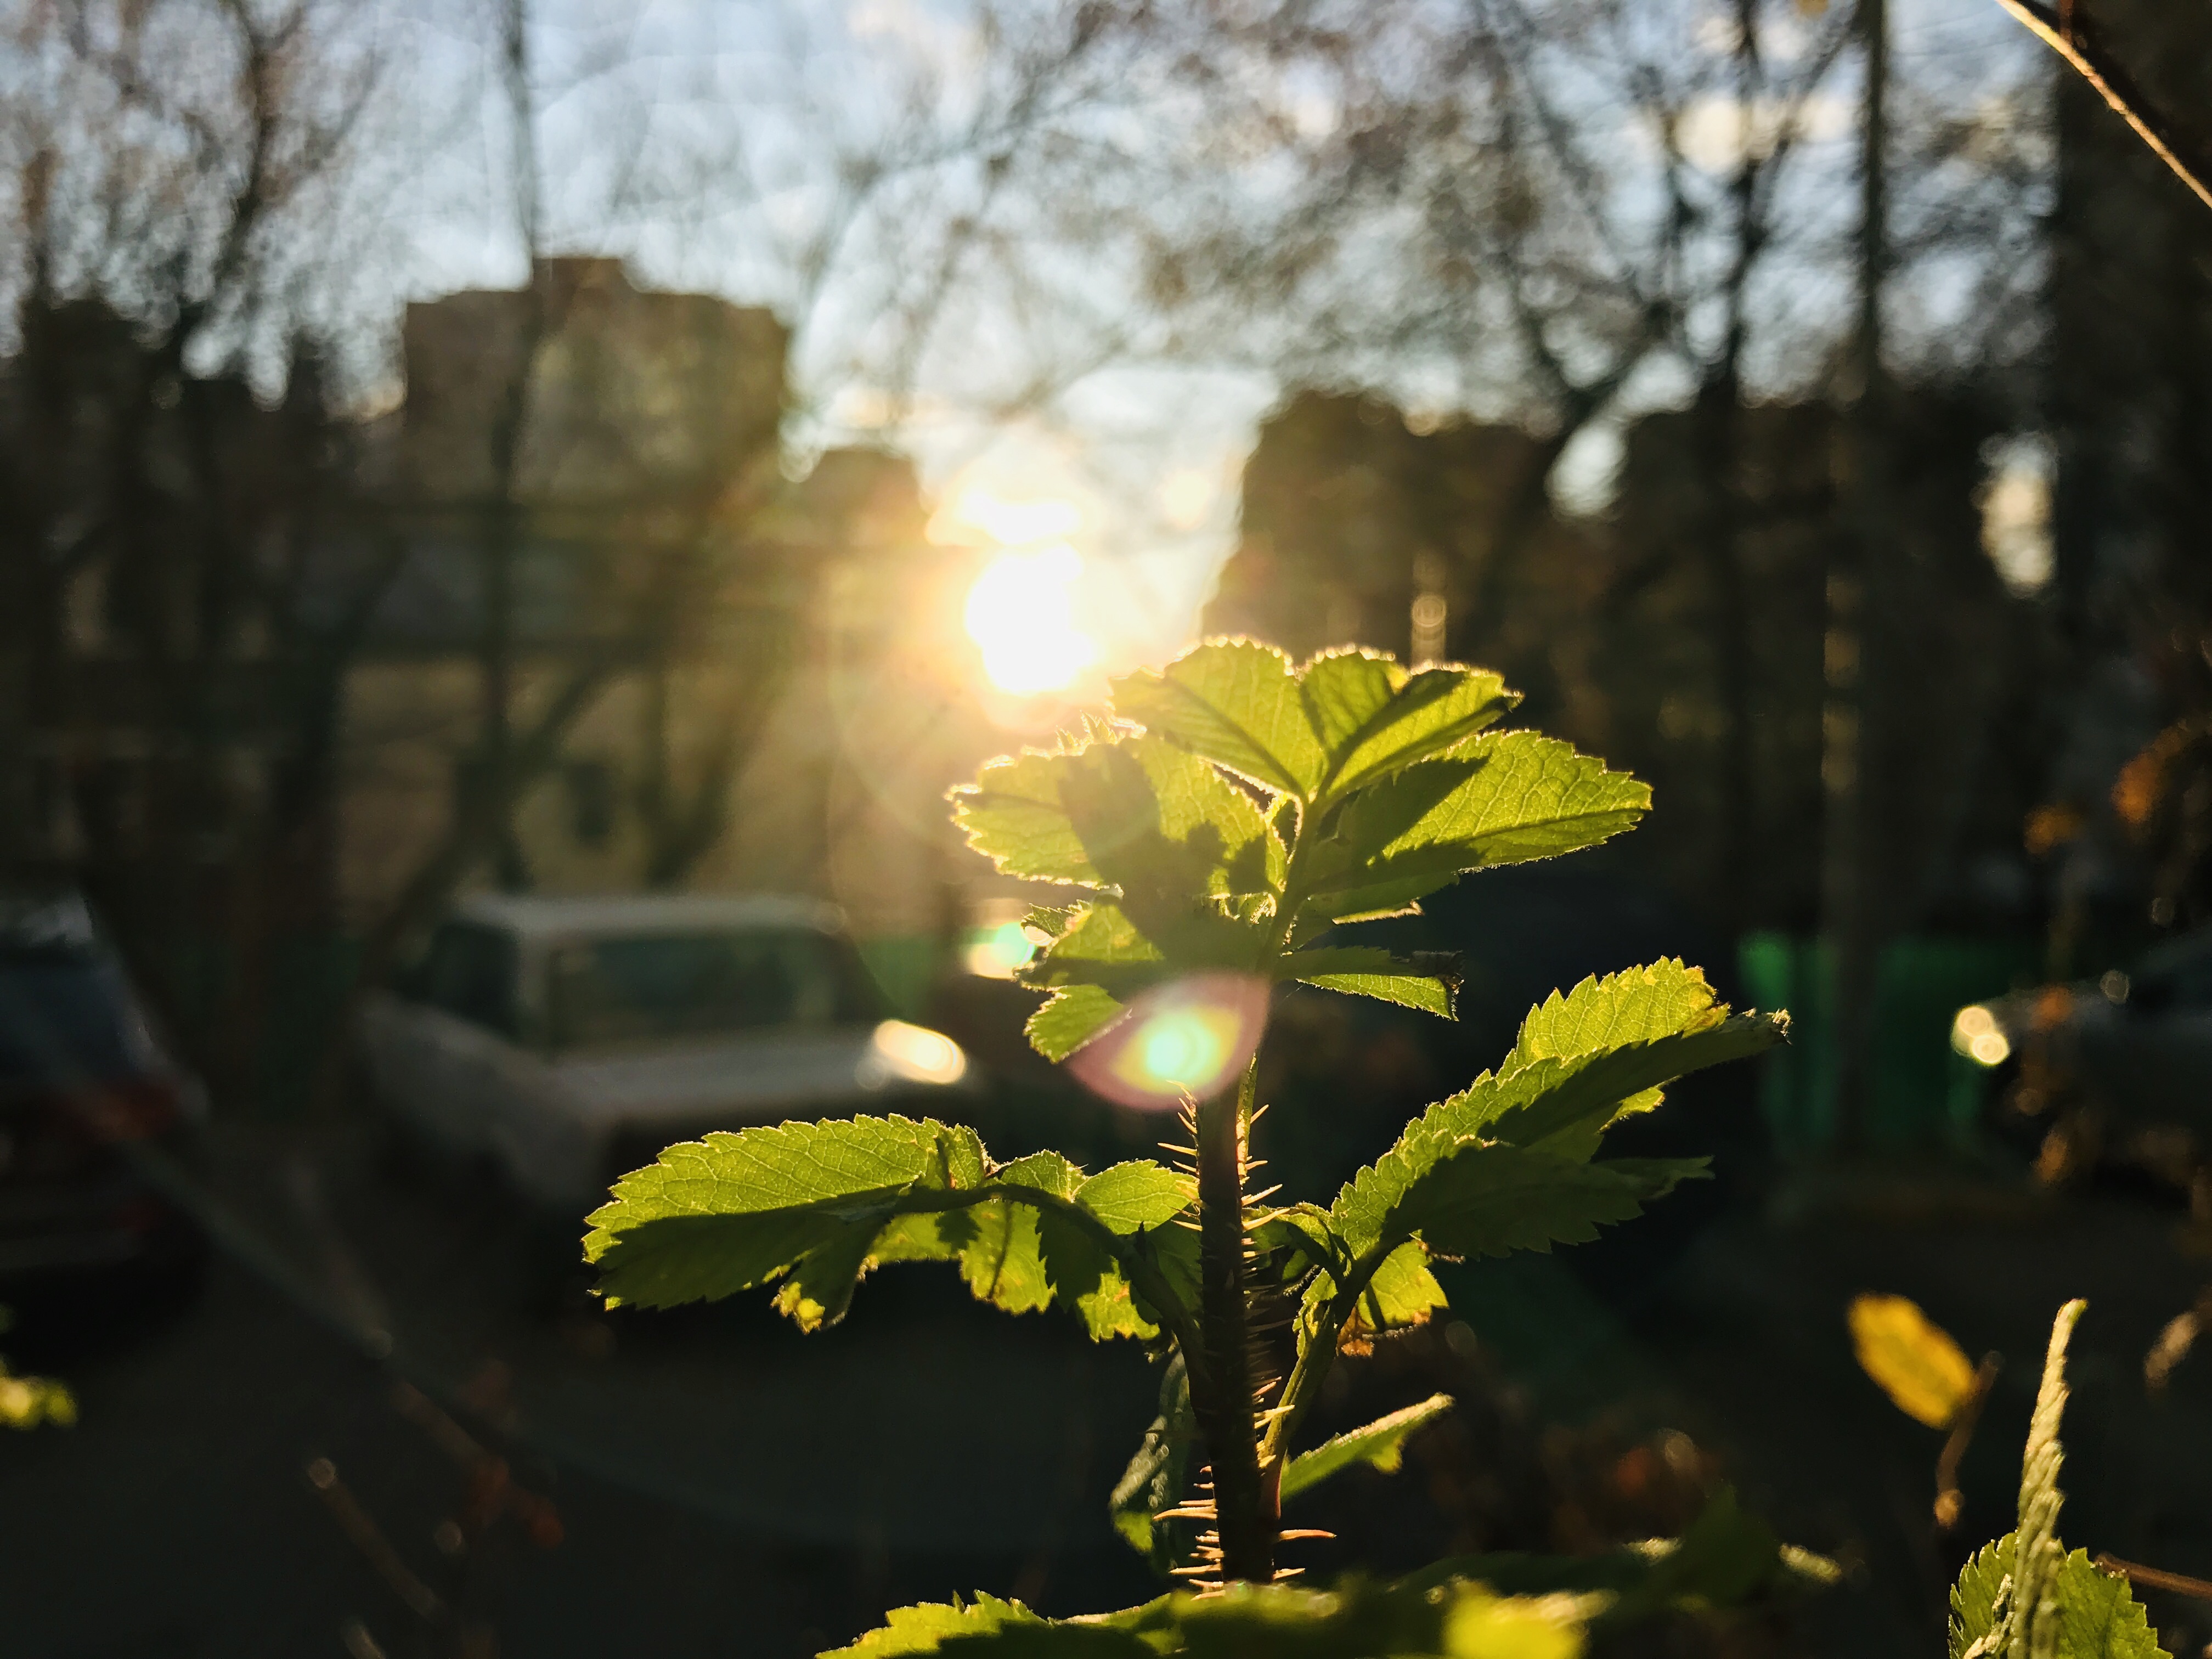
sun, nature, green, trees, nice, interesting, flower, leaf, sunlight, sky, light, morning, plant, branch, tree, yellow, spring, botany, plant stem, backlighting, photography, lens flare, soil, twig, evening, sunset